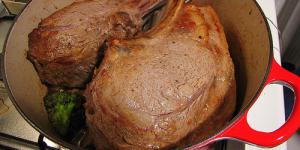
cerdo mamon asado